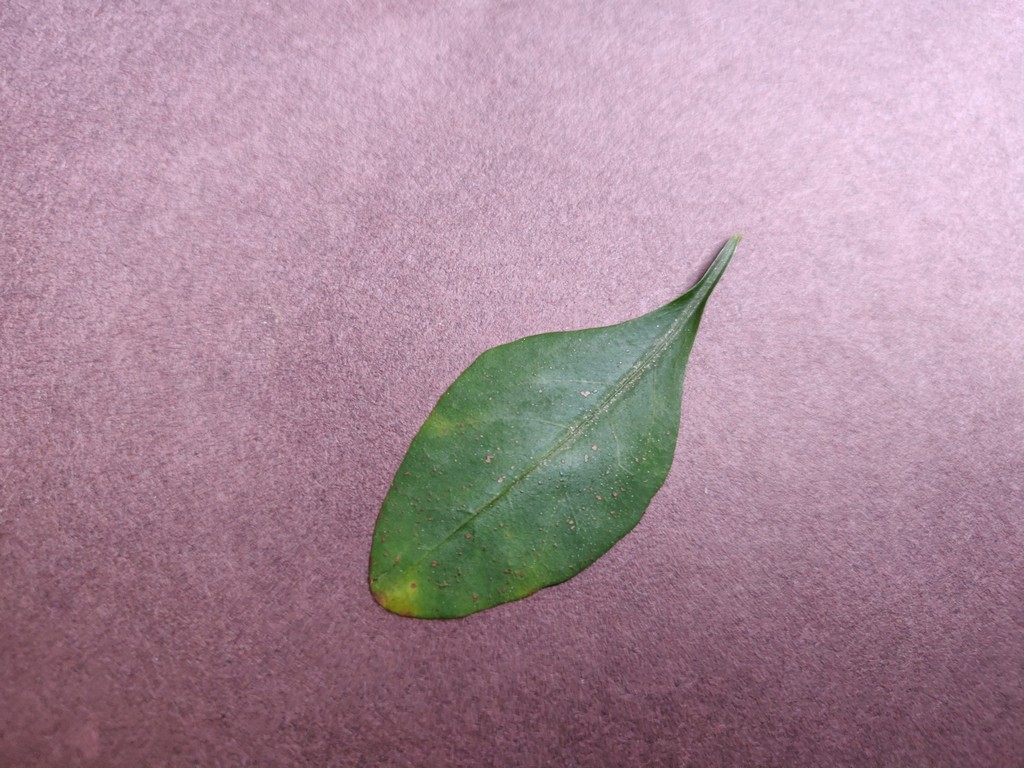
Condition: Unhealthy
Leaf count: single
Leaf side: front